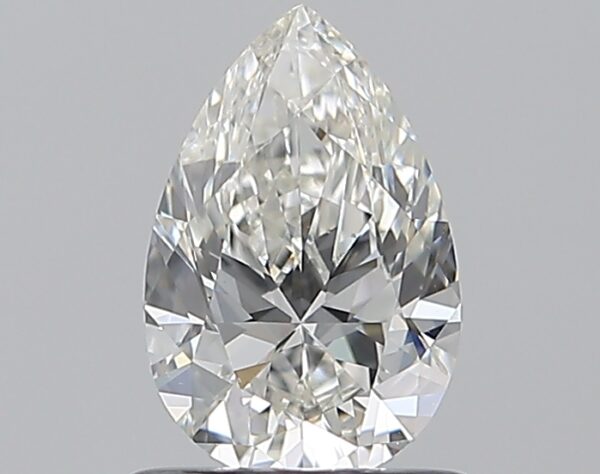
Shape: pear
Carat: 0.7
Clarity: VVS2
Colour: H
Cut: EX
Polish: EX
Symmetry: VG
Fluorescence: M
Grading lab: GIA
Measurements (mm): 7.52 x 4.94 x 3.08